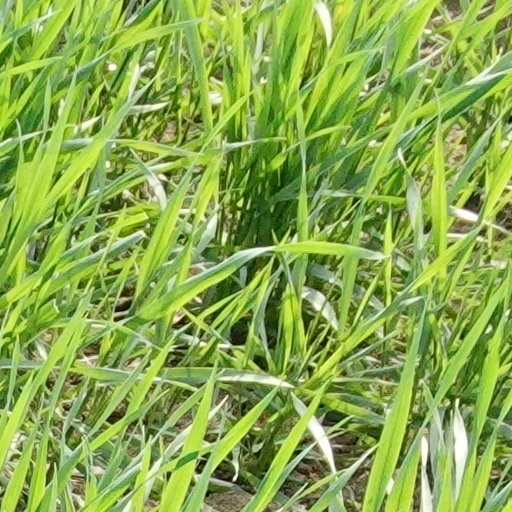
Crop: wheat